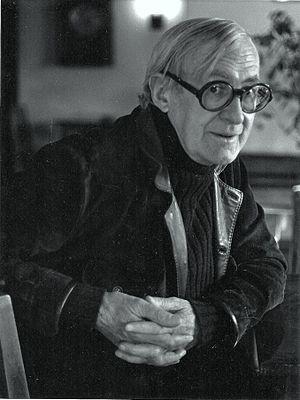
Portrait du peintre suisse Paul Monnier (1907-1982).
Paul Monnier, né le 3 août 1907 à Montana-Vermala et mort à Genève le 24 février 1982, est un peintre suisse originaire de Grimentz.